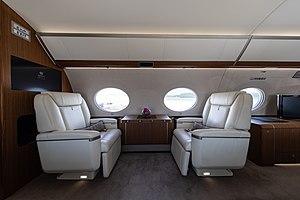
Le Gulfstream G650 est un jet d'affaire biréacteur du constructeur Gulfstream Aerospace. Gulfstream commença le programme en 2005 et le révéla au public en 2008. Le G650 est le plus grand, et le plus rapide de la gamme Gulfstream Aerospace. Il existe également, depuis janvier 2015, une version à l'autonomie rallongée, dénommée G650ER. Le G650 est certifié sous le nom de G-VI. Une version allongée, G700 vole depuis 2020.